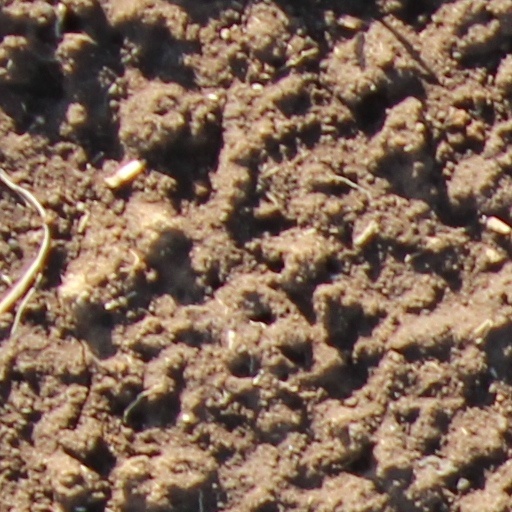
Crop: wheat